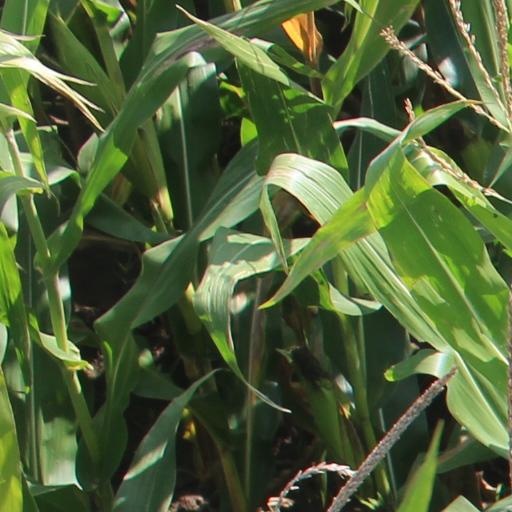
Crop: maize; corn